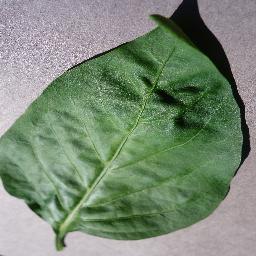
Label: Pepper,_bell___healthy